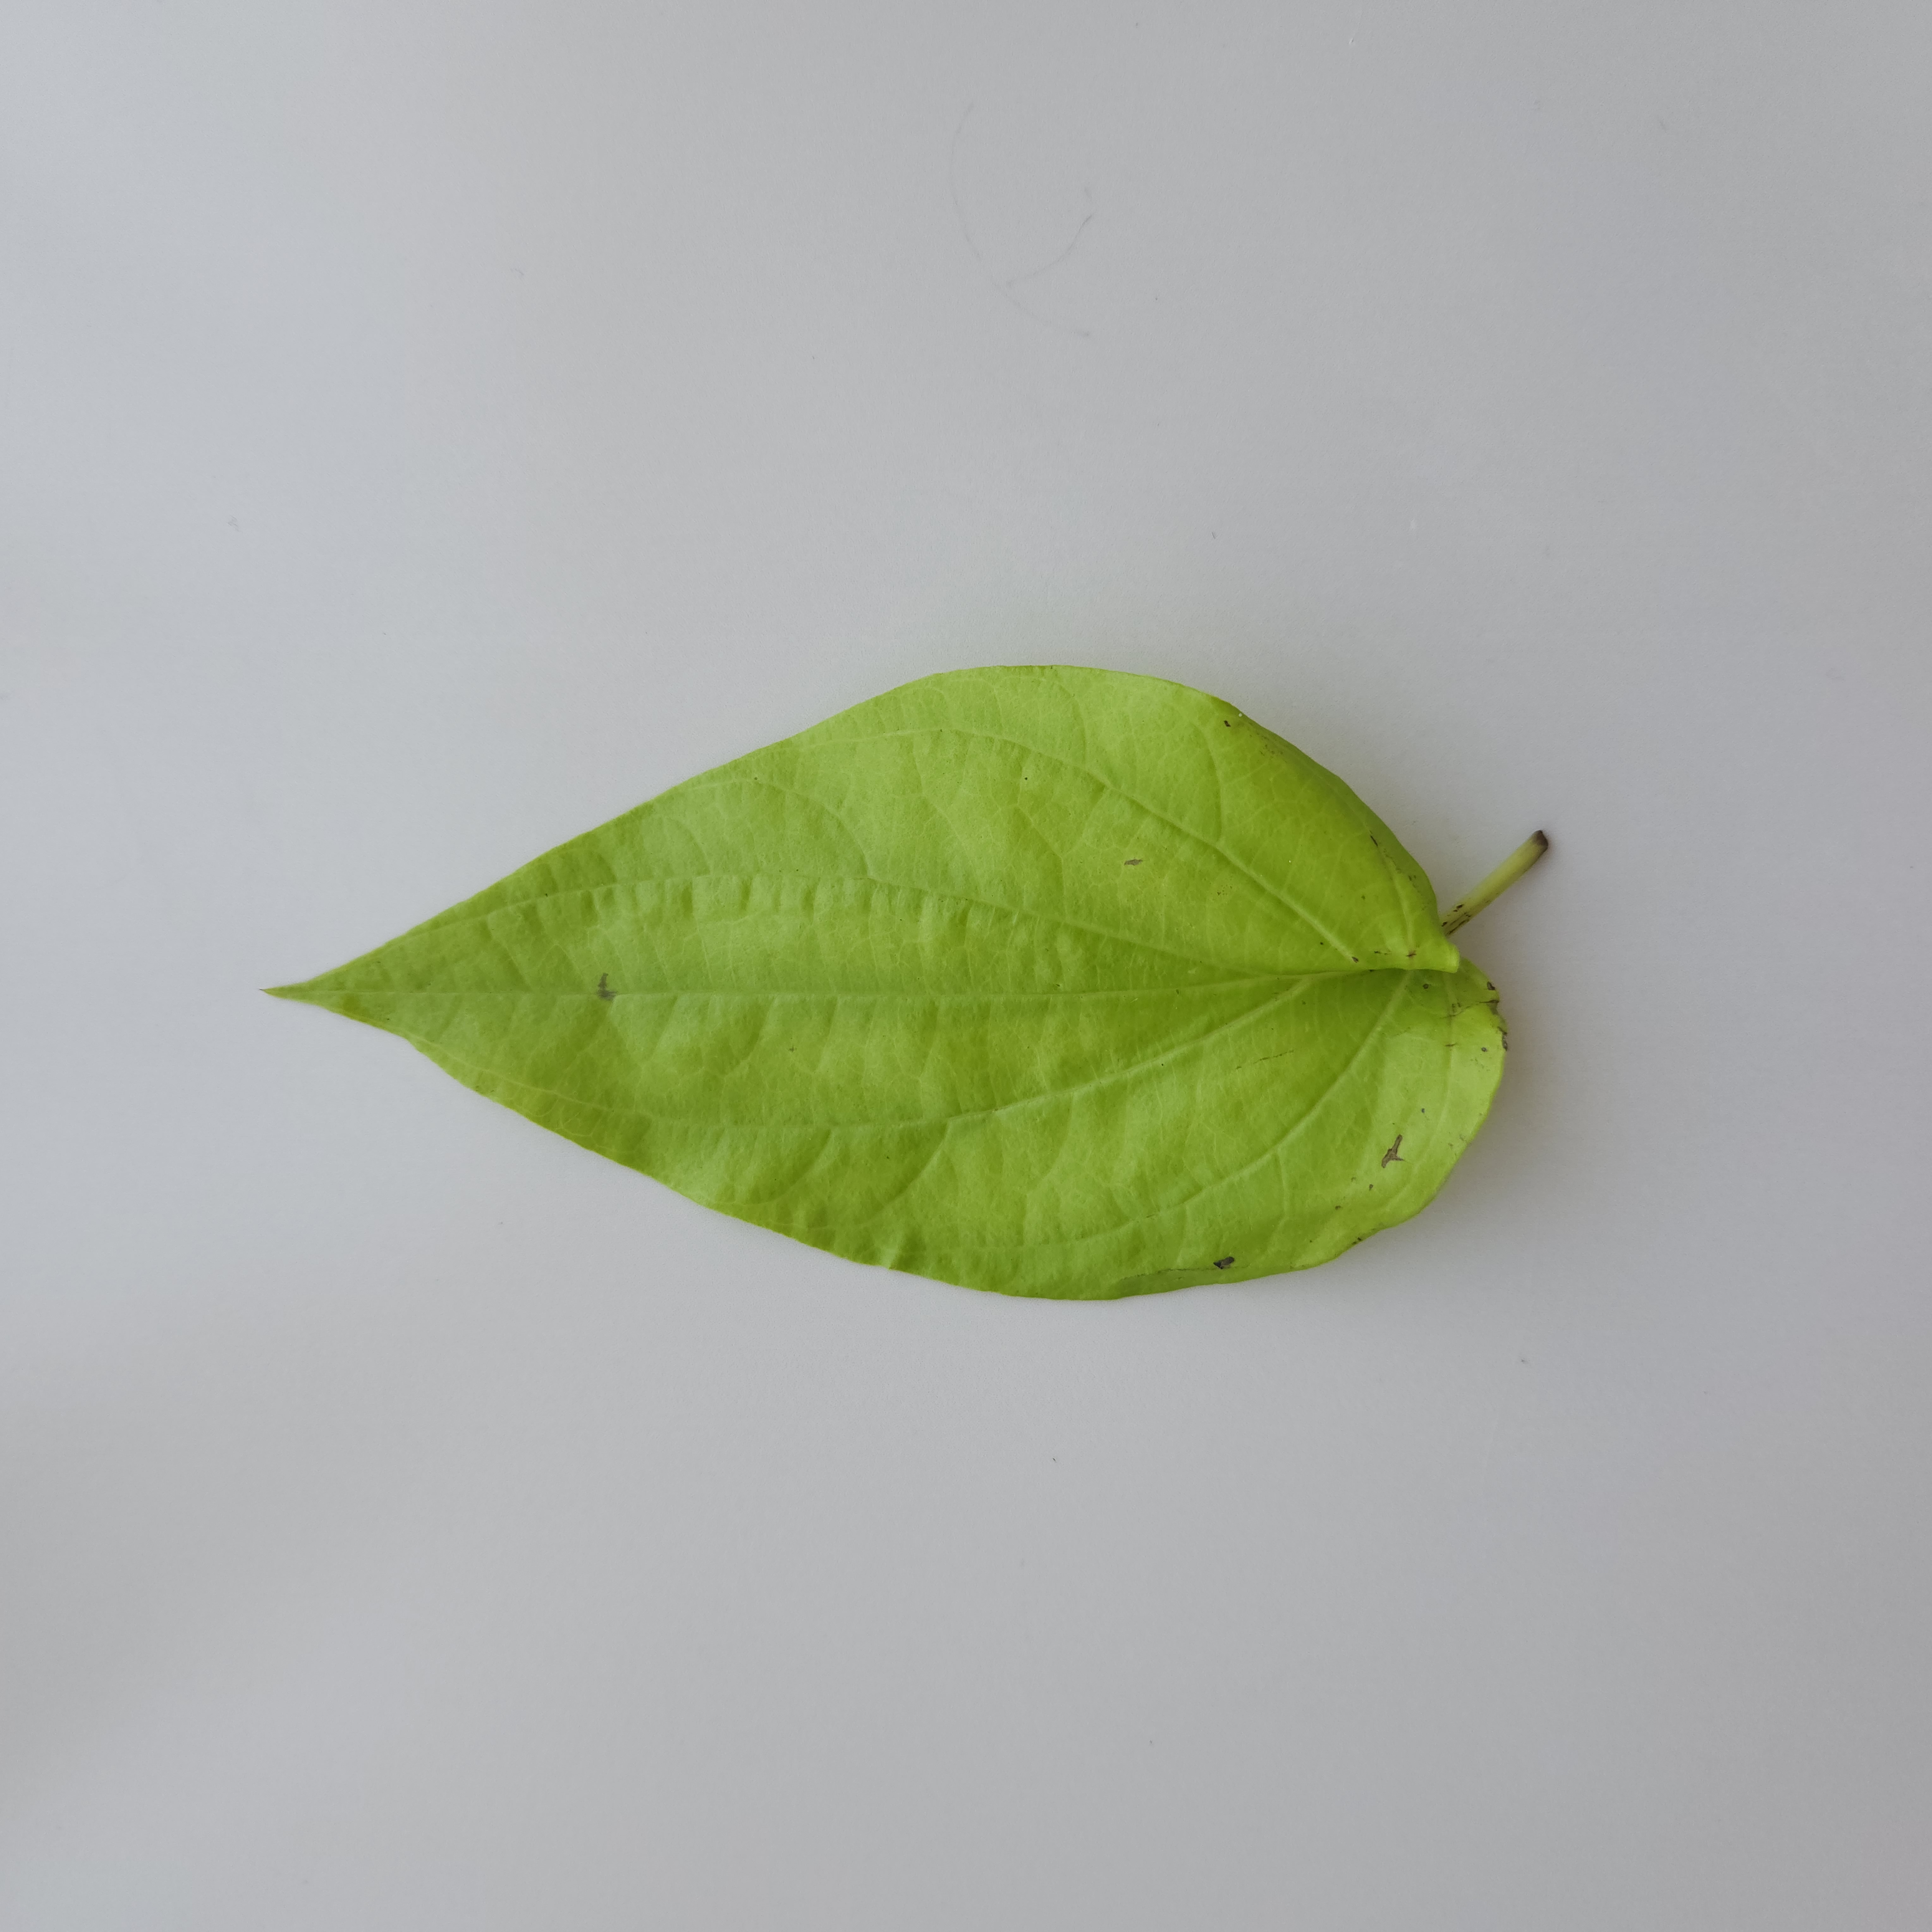
Label: Healthy